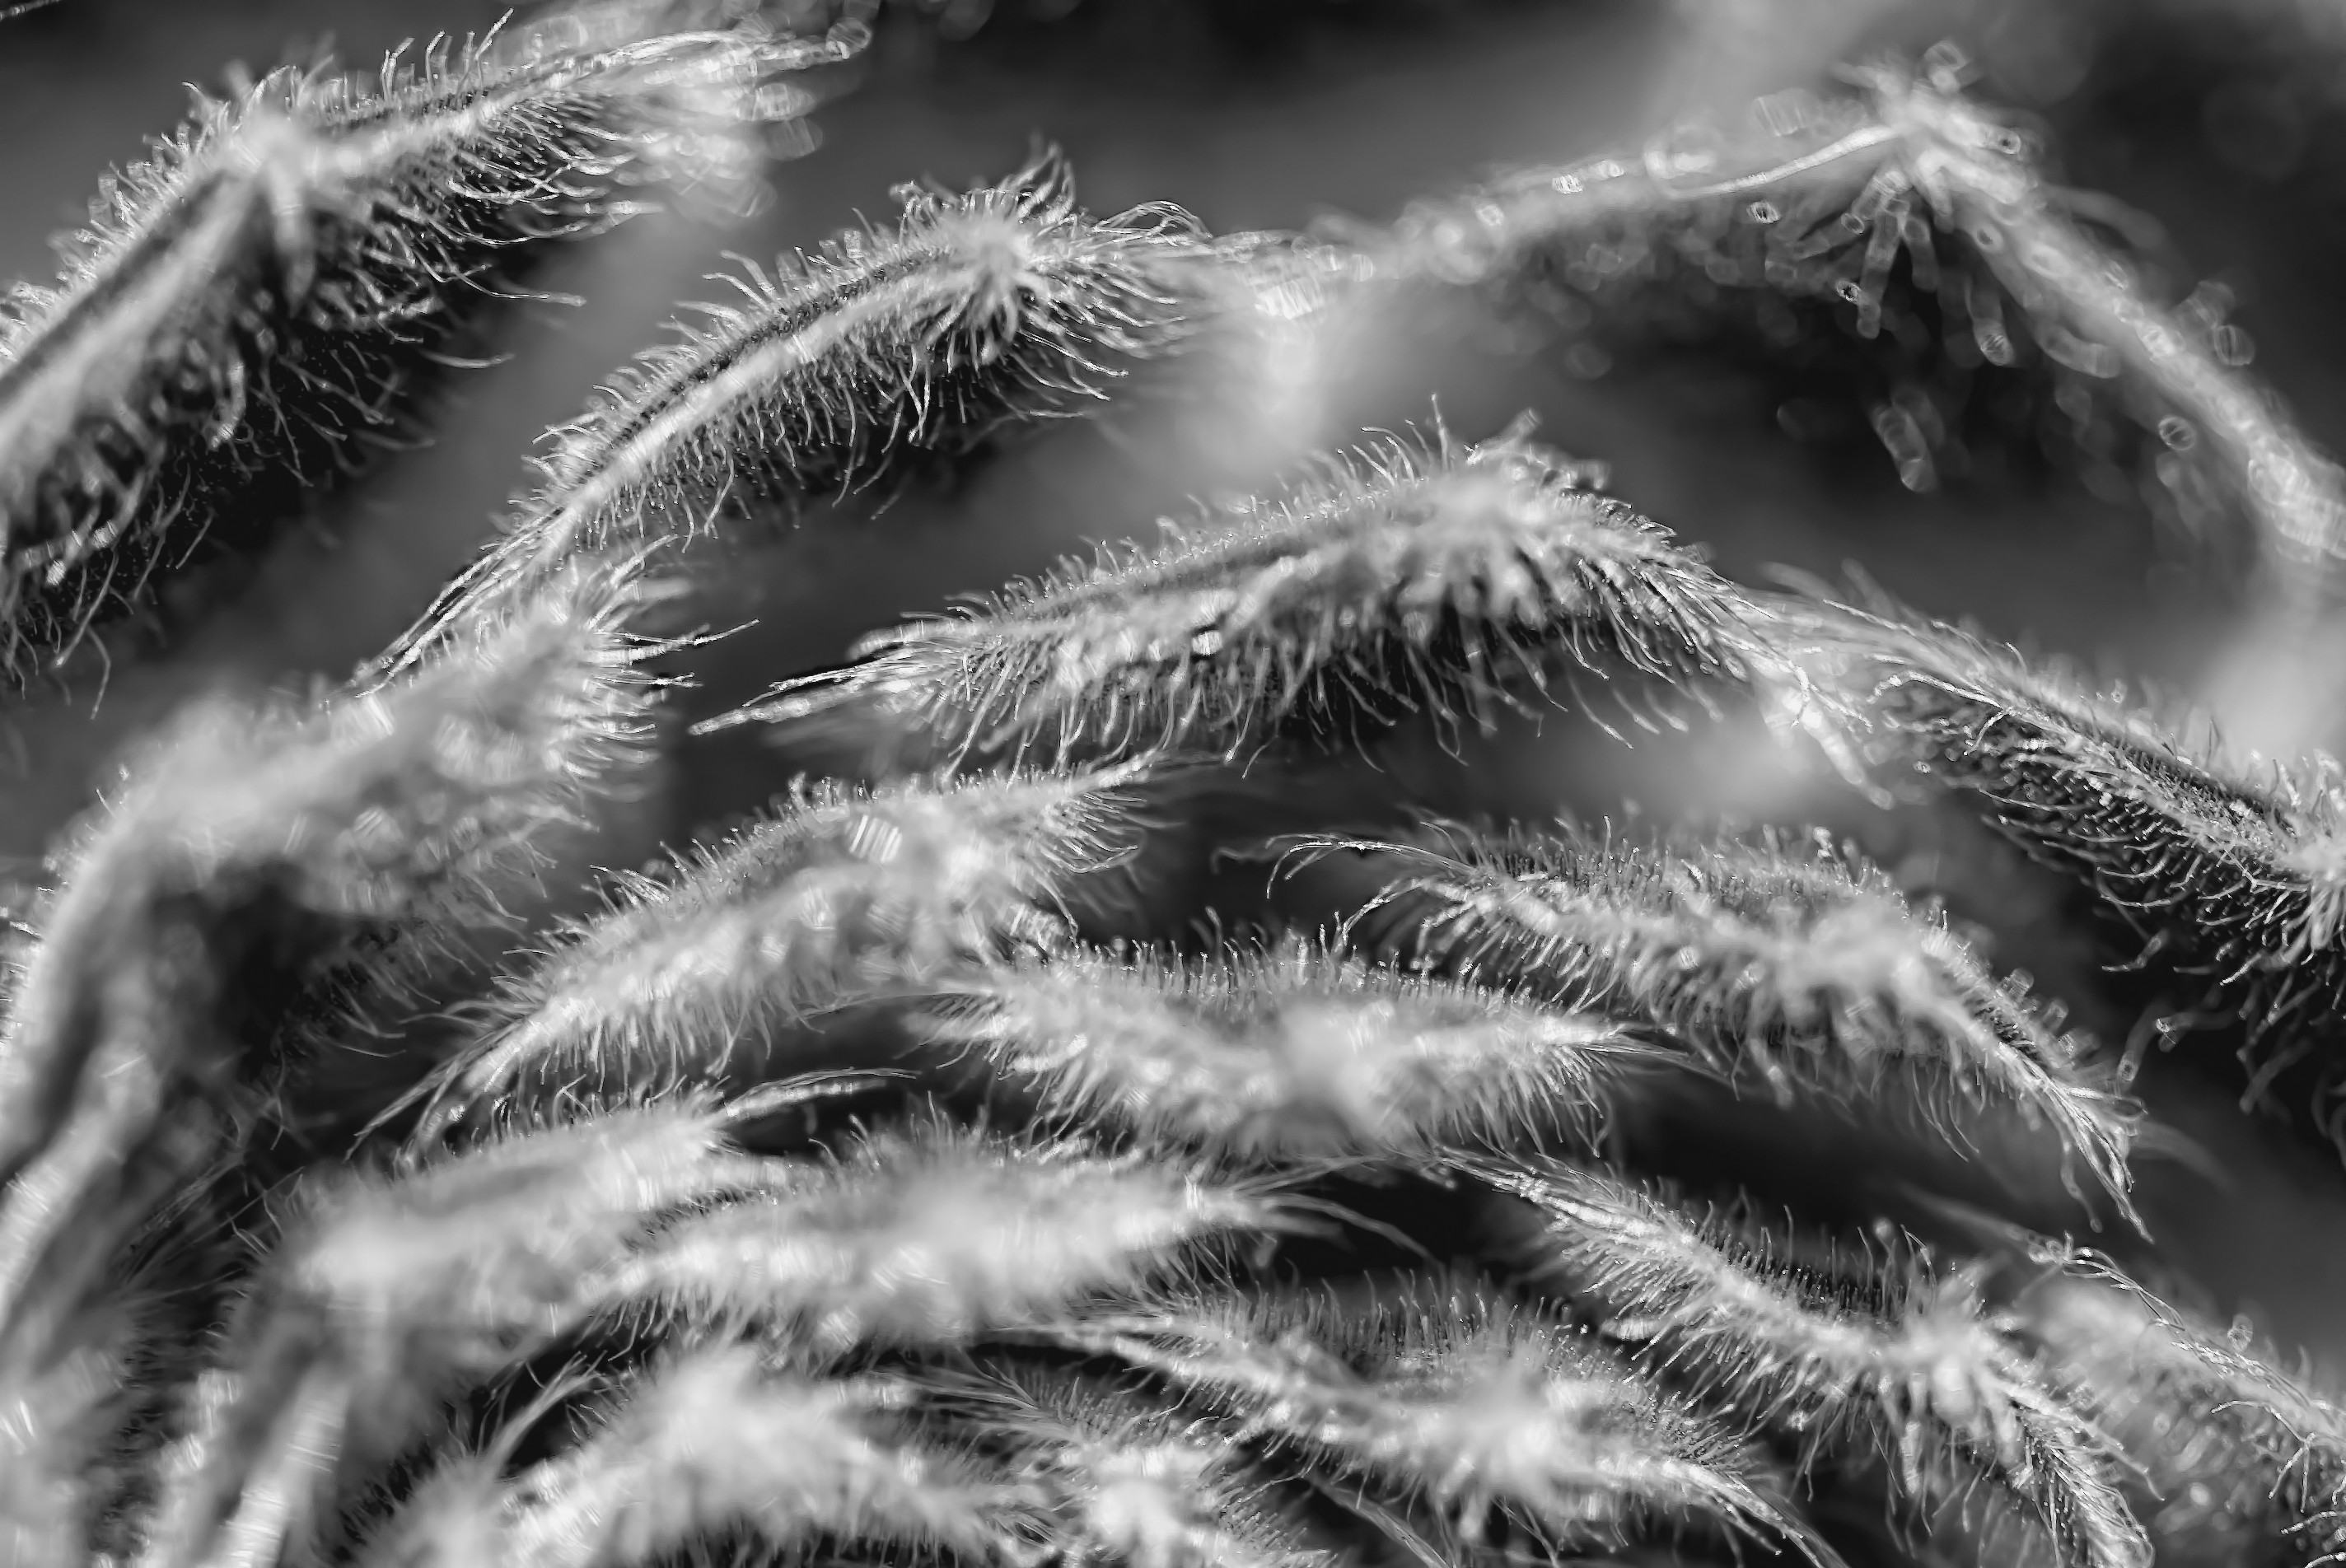
nature, grass, branch, wing, black and white, plant, photography, leaf, frost, monochrome, material, close up, macro photography, flowering plant, monochrome photography, grass family, land plant